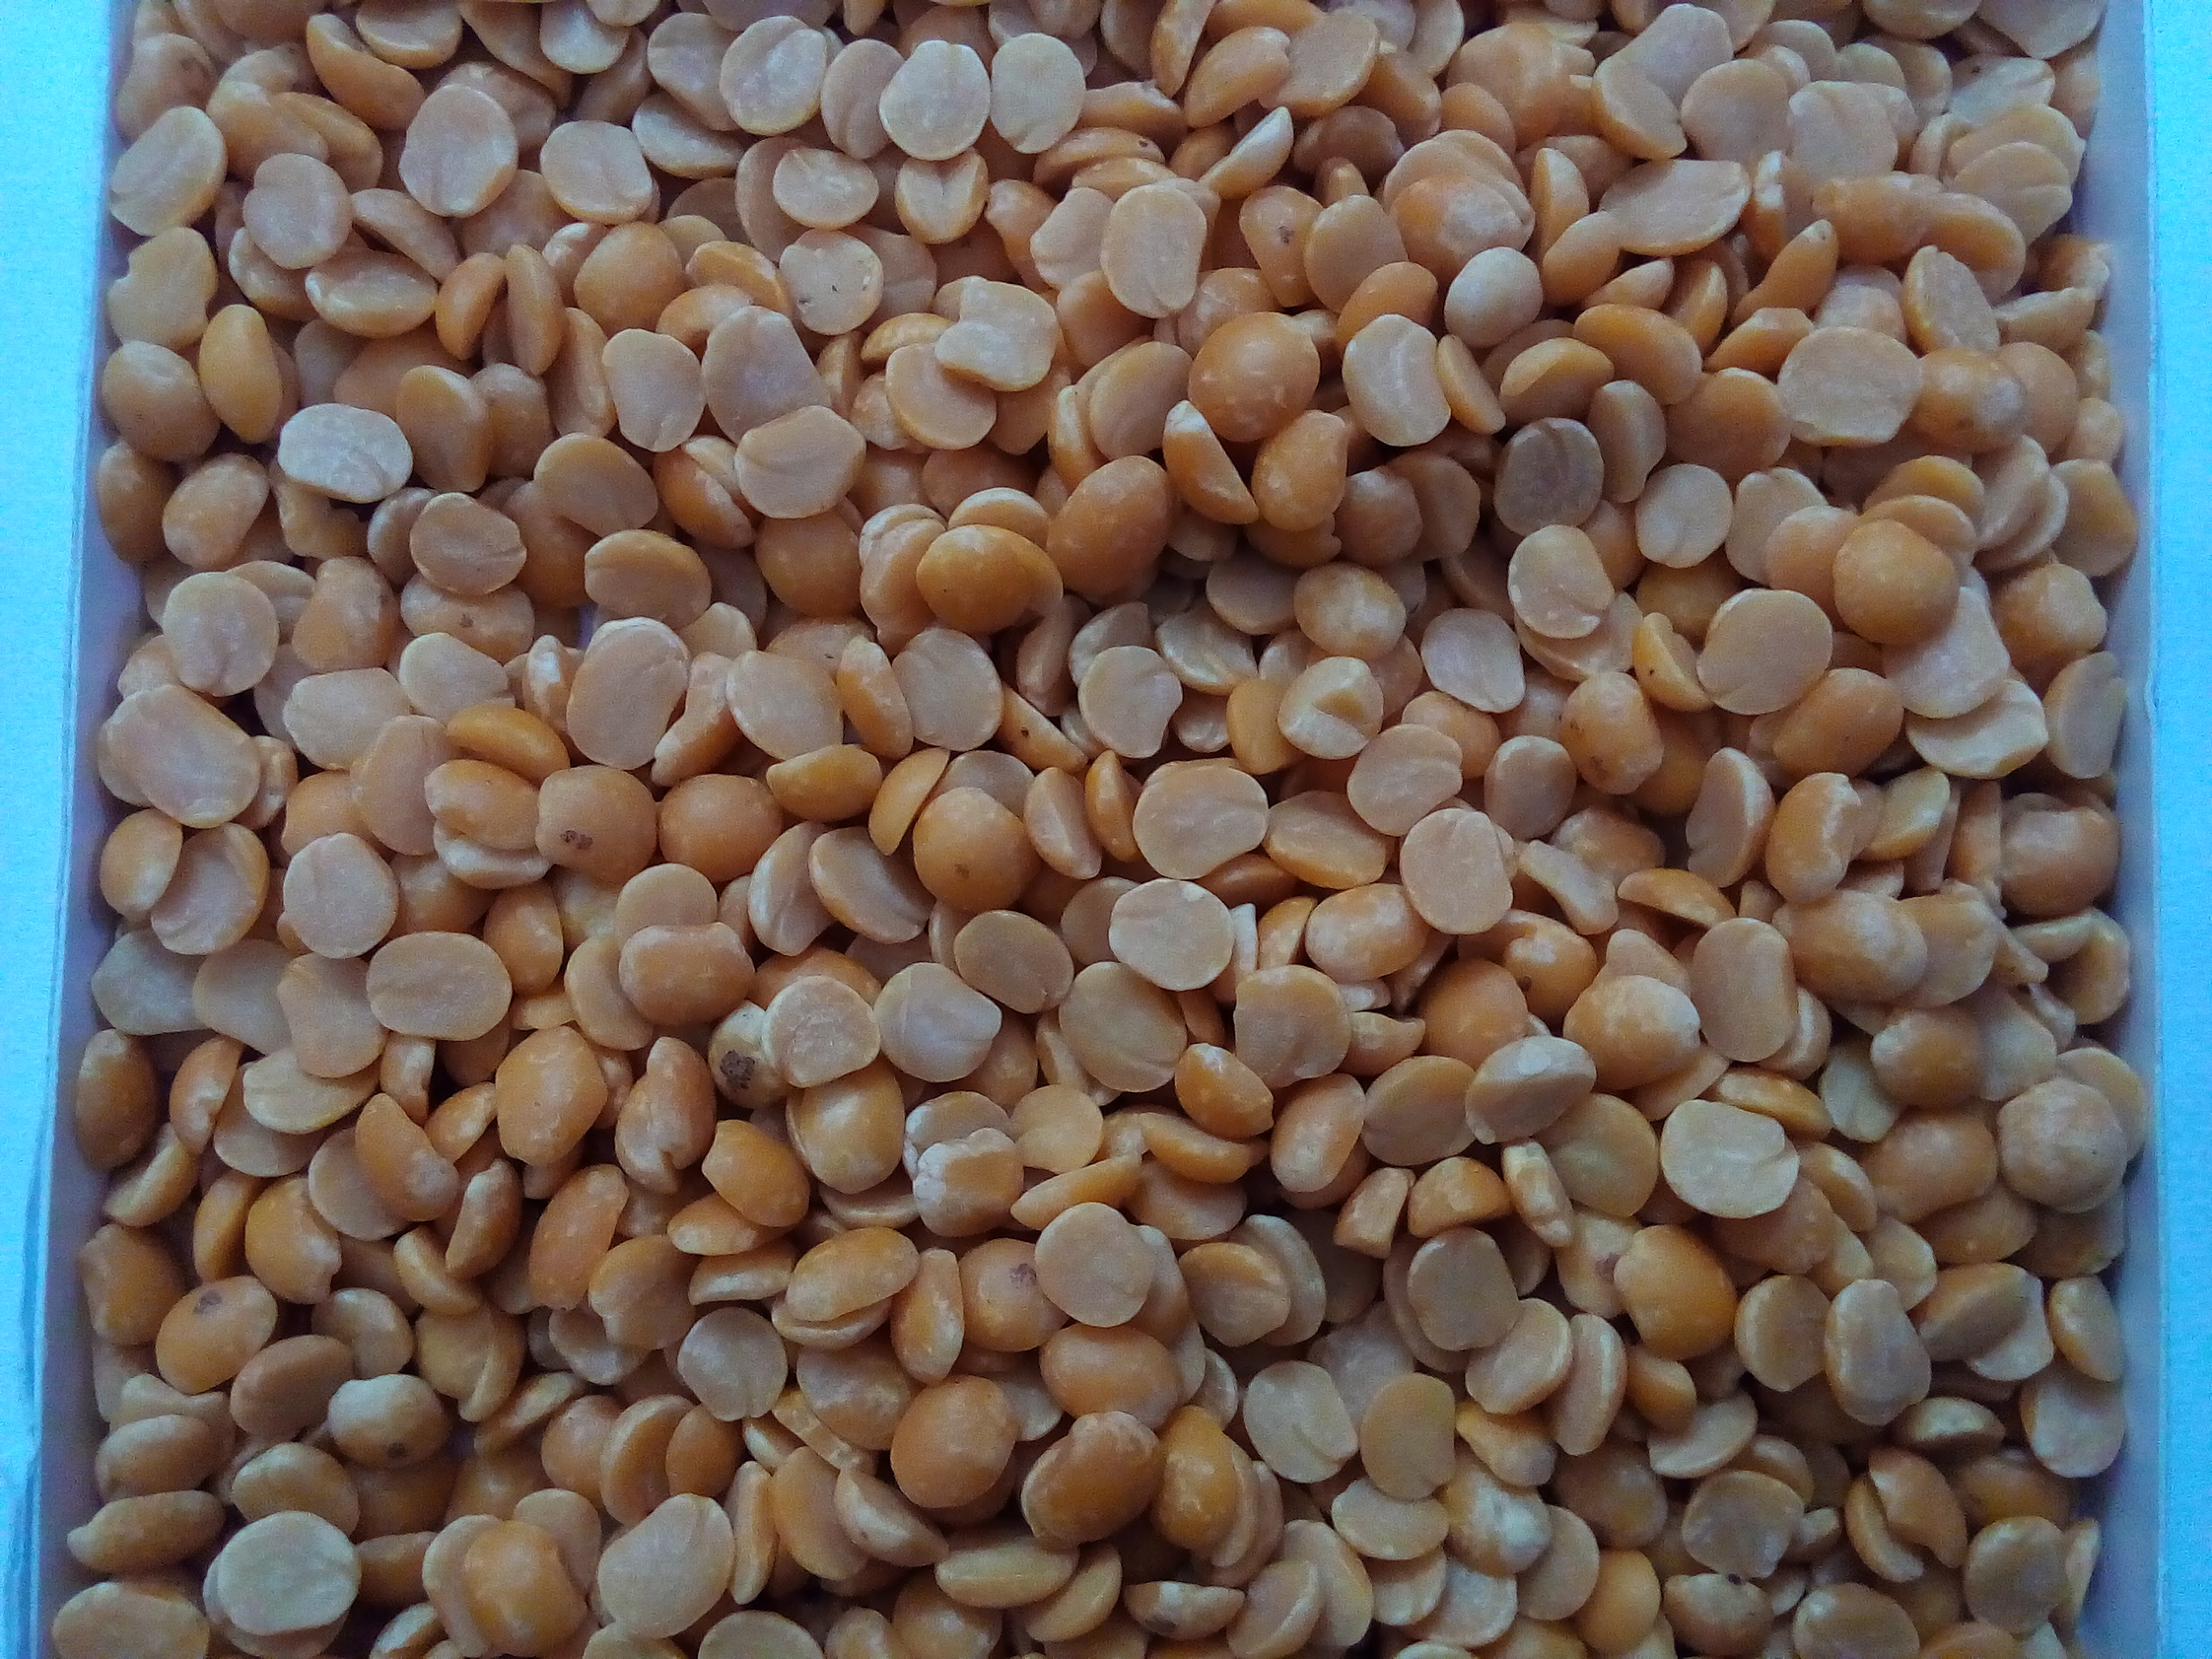
Rice seed variety: Unknown